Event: Typhoon Ruby
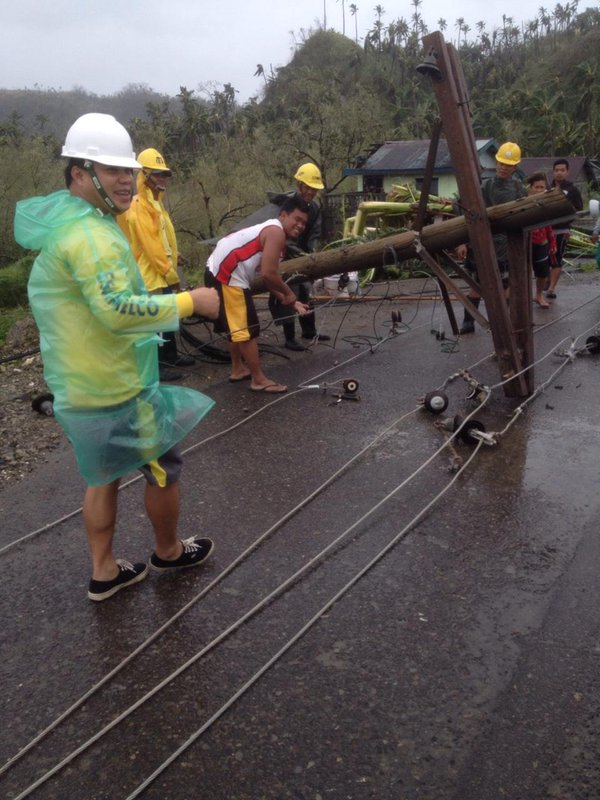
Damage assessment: damage